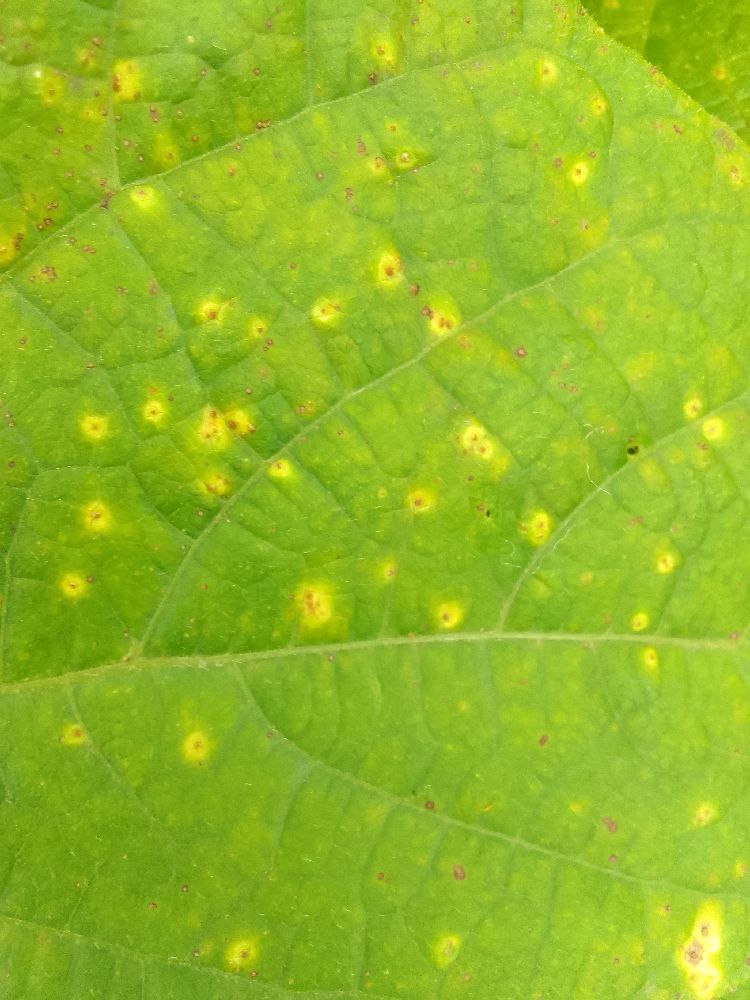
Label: rust